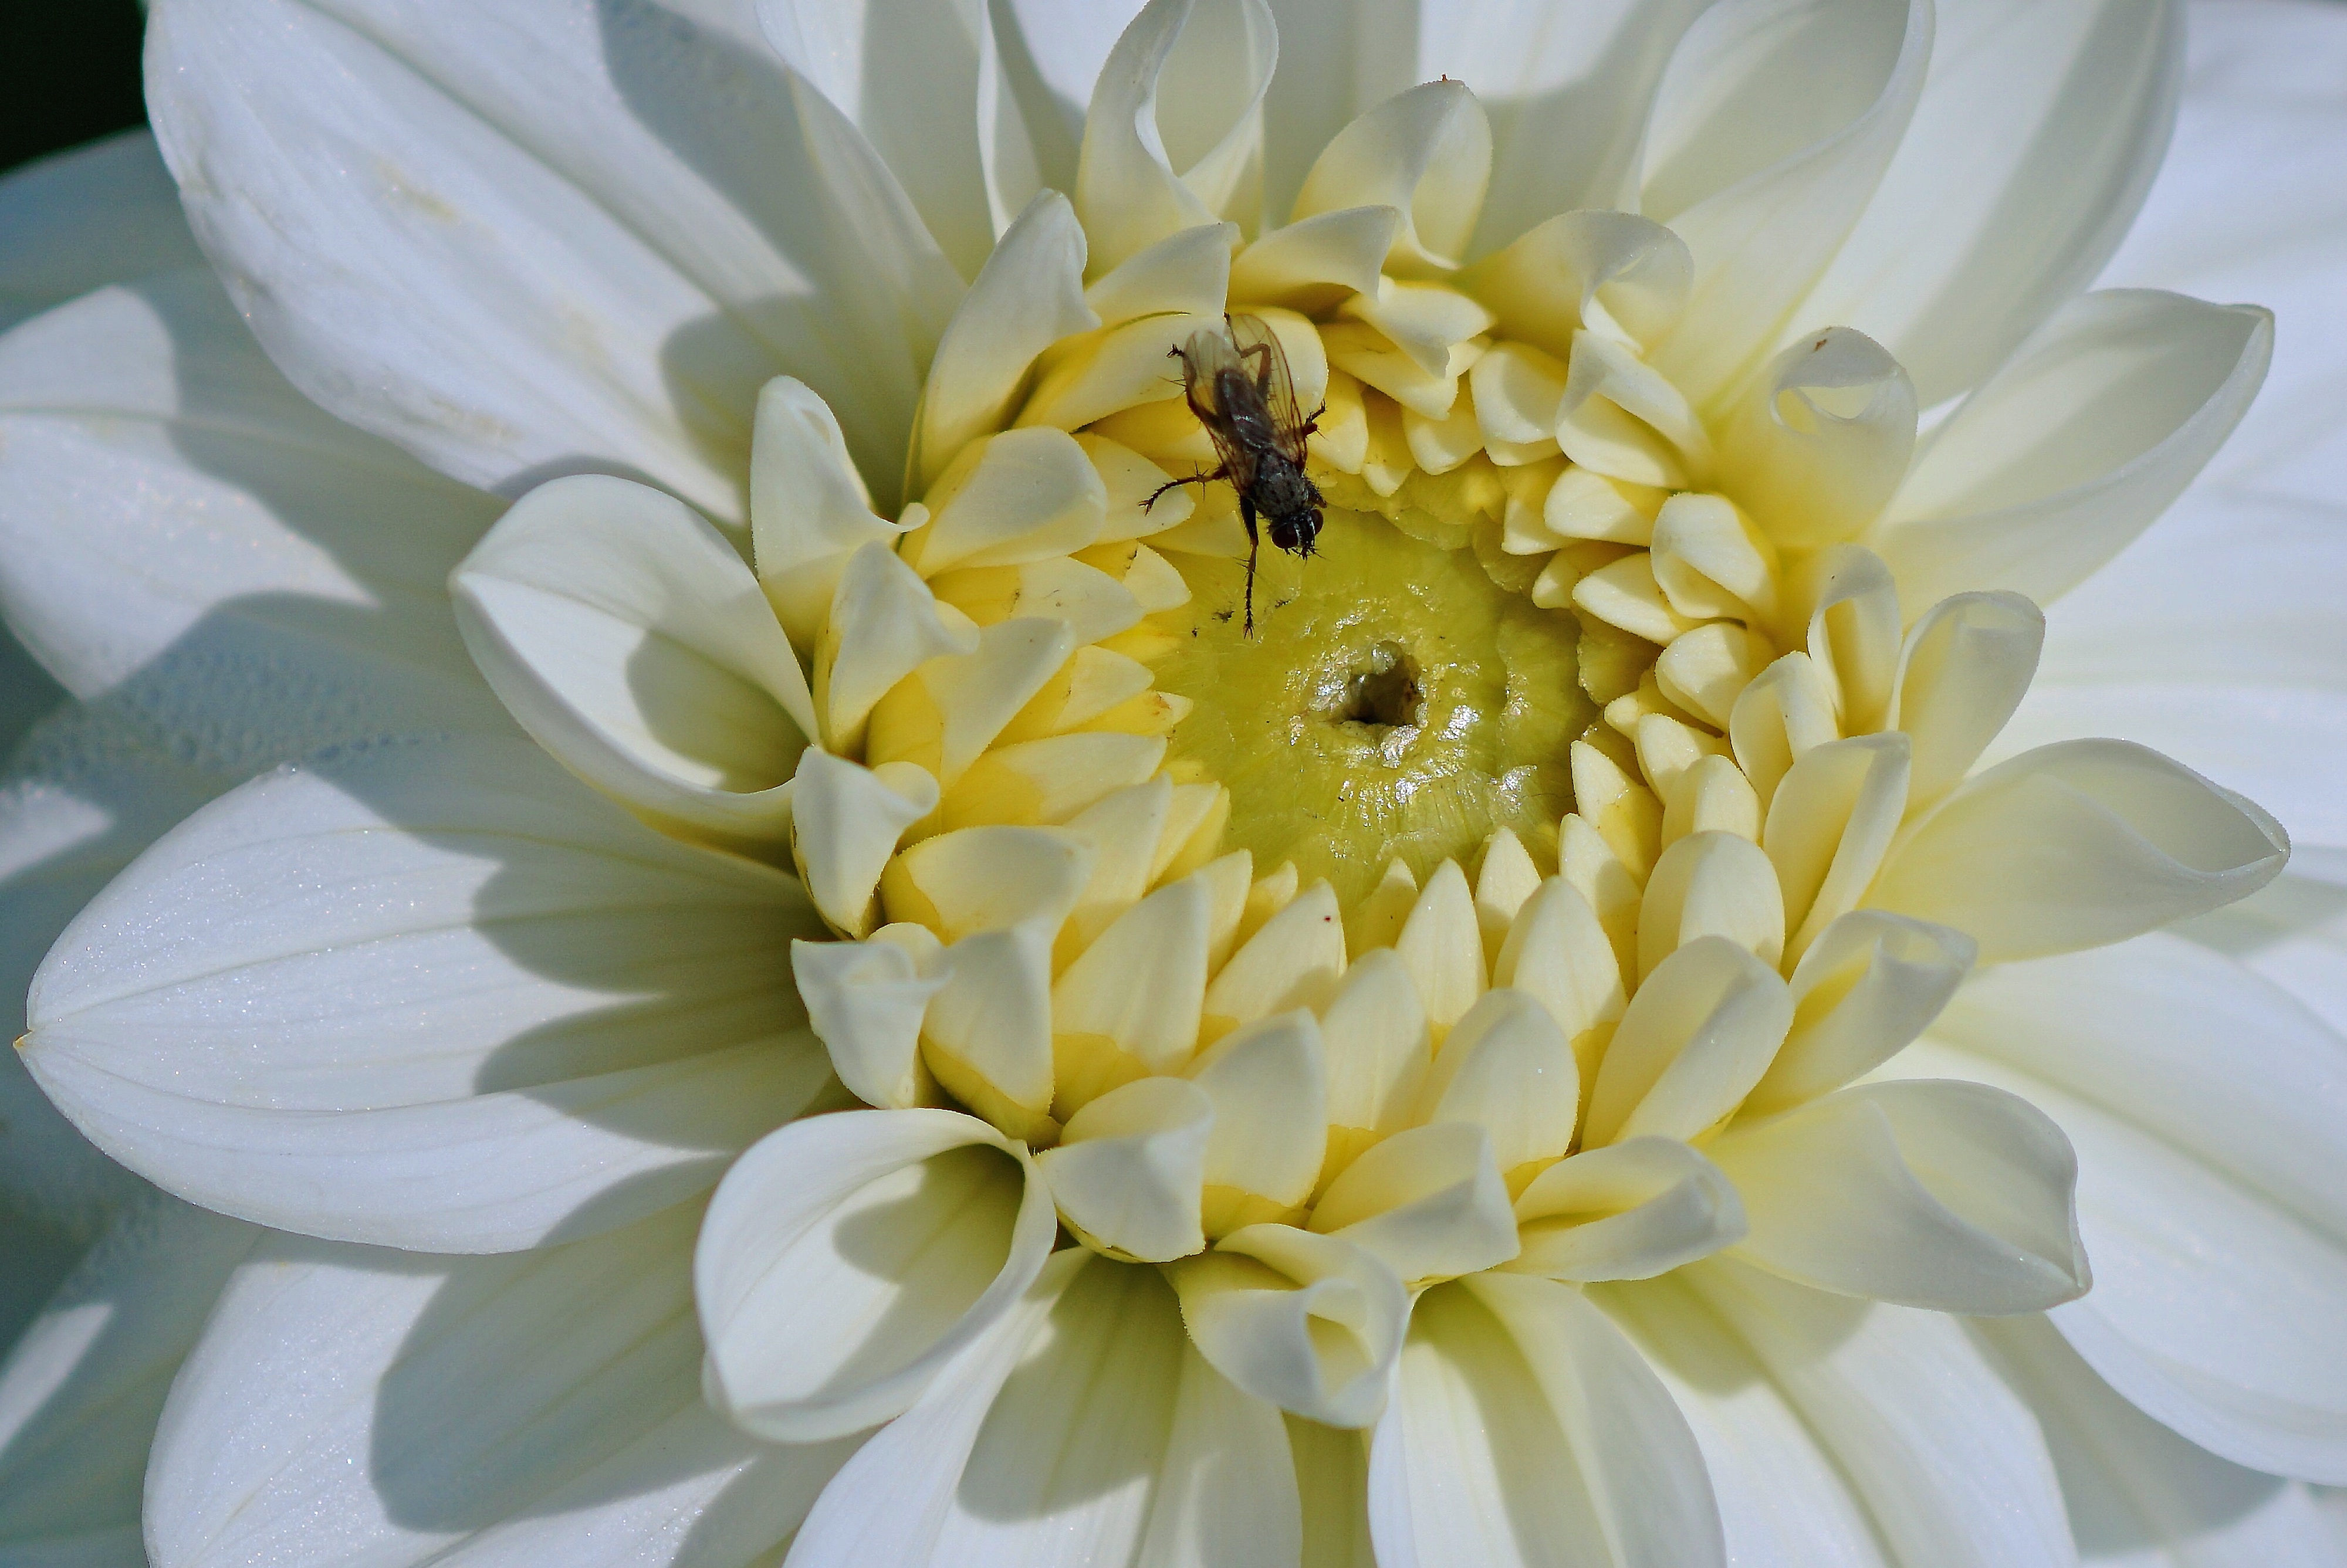
nature, blossom, plant, white, flower, petal, bloom, fly, daisy, macro, botany, yellow, flora, close up, dahlia, middle, flower garden, late summer, dahlia garden, macro photography, garden plant, flowering plant, daisy family, summer flower, city car, oxeye daisy, land plant, chrysanths